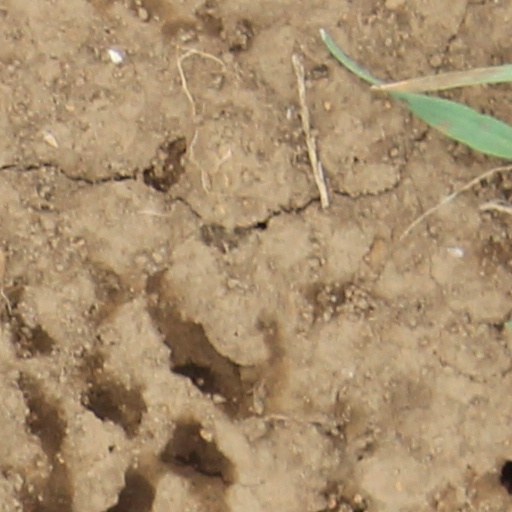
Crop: wheat